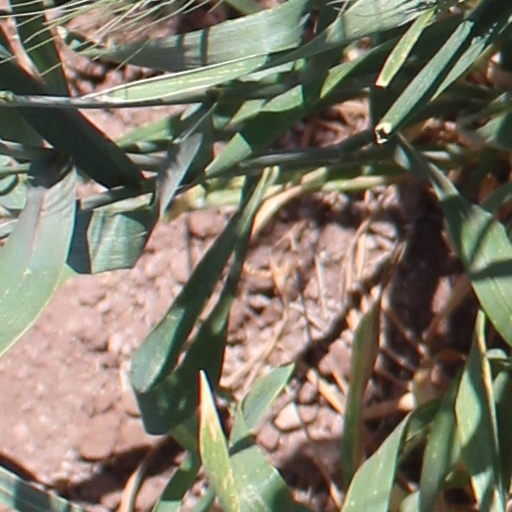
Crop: wheat